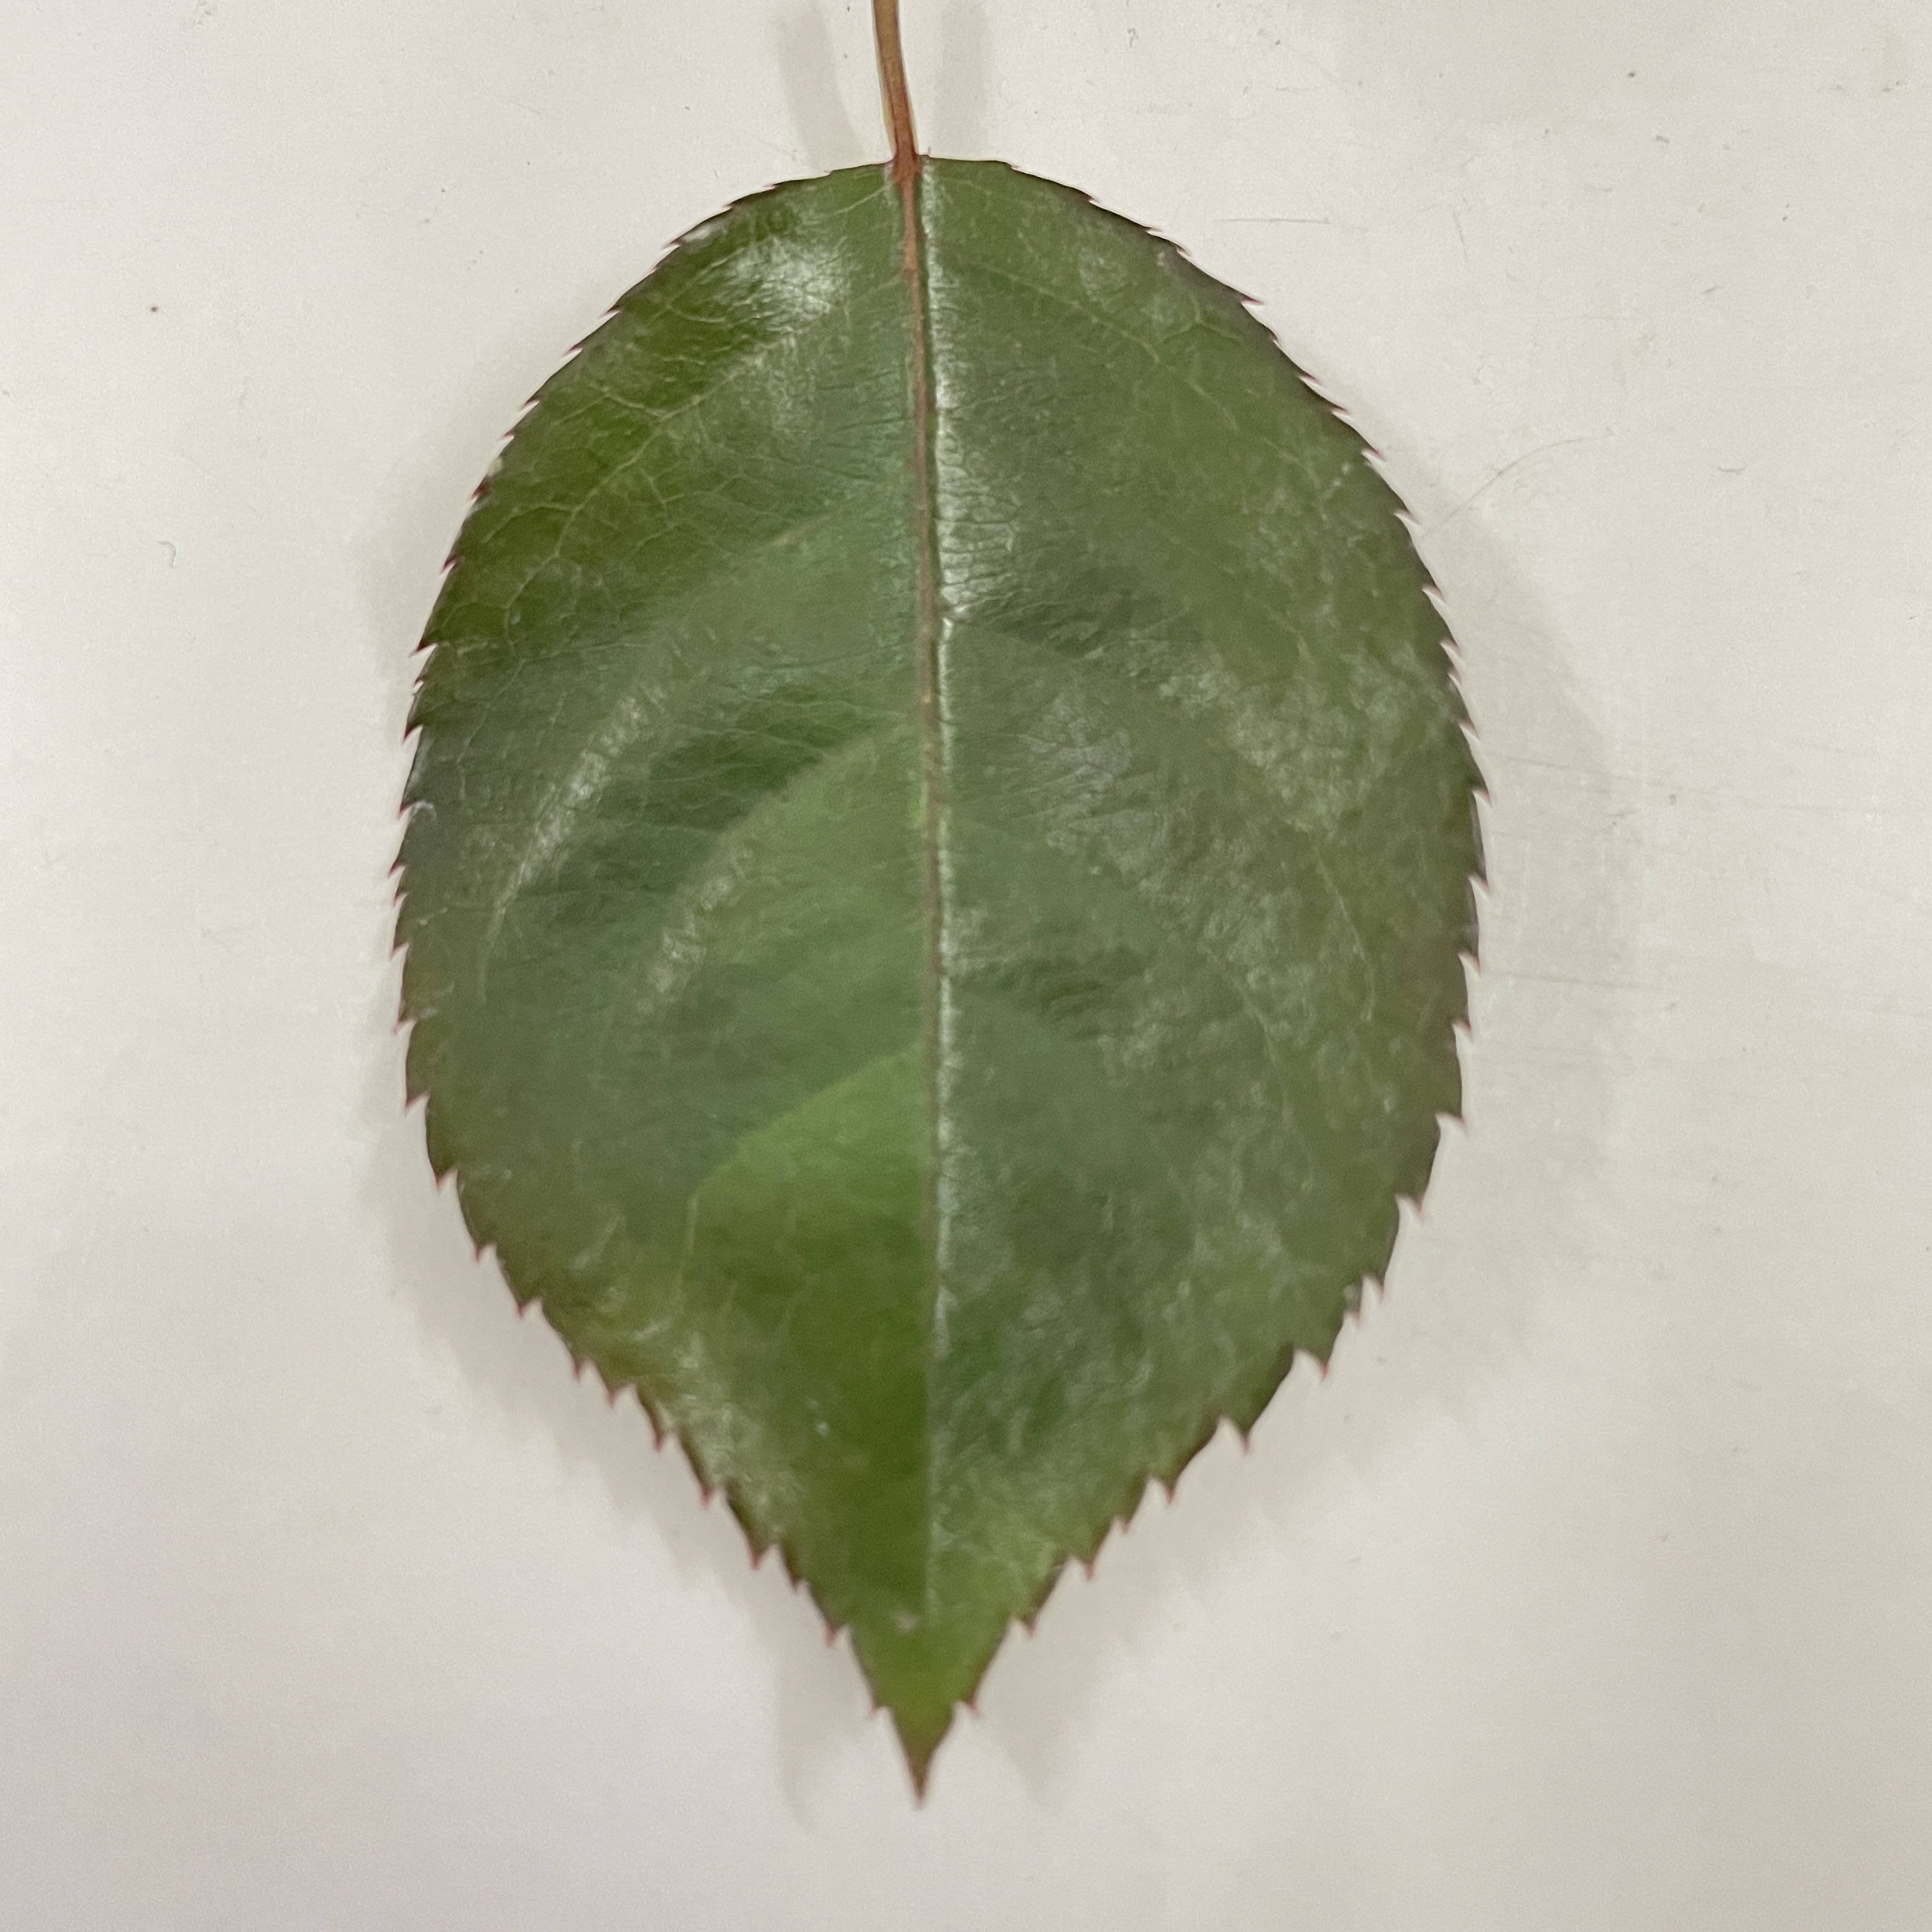
Label: Healthy Leaf